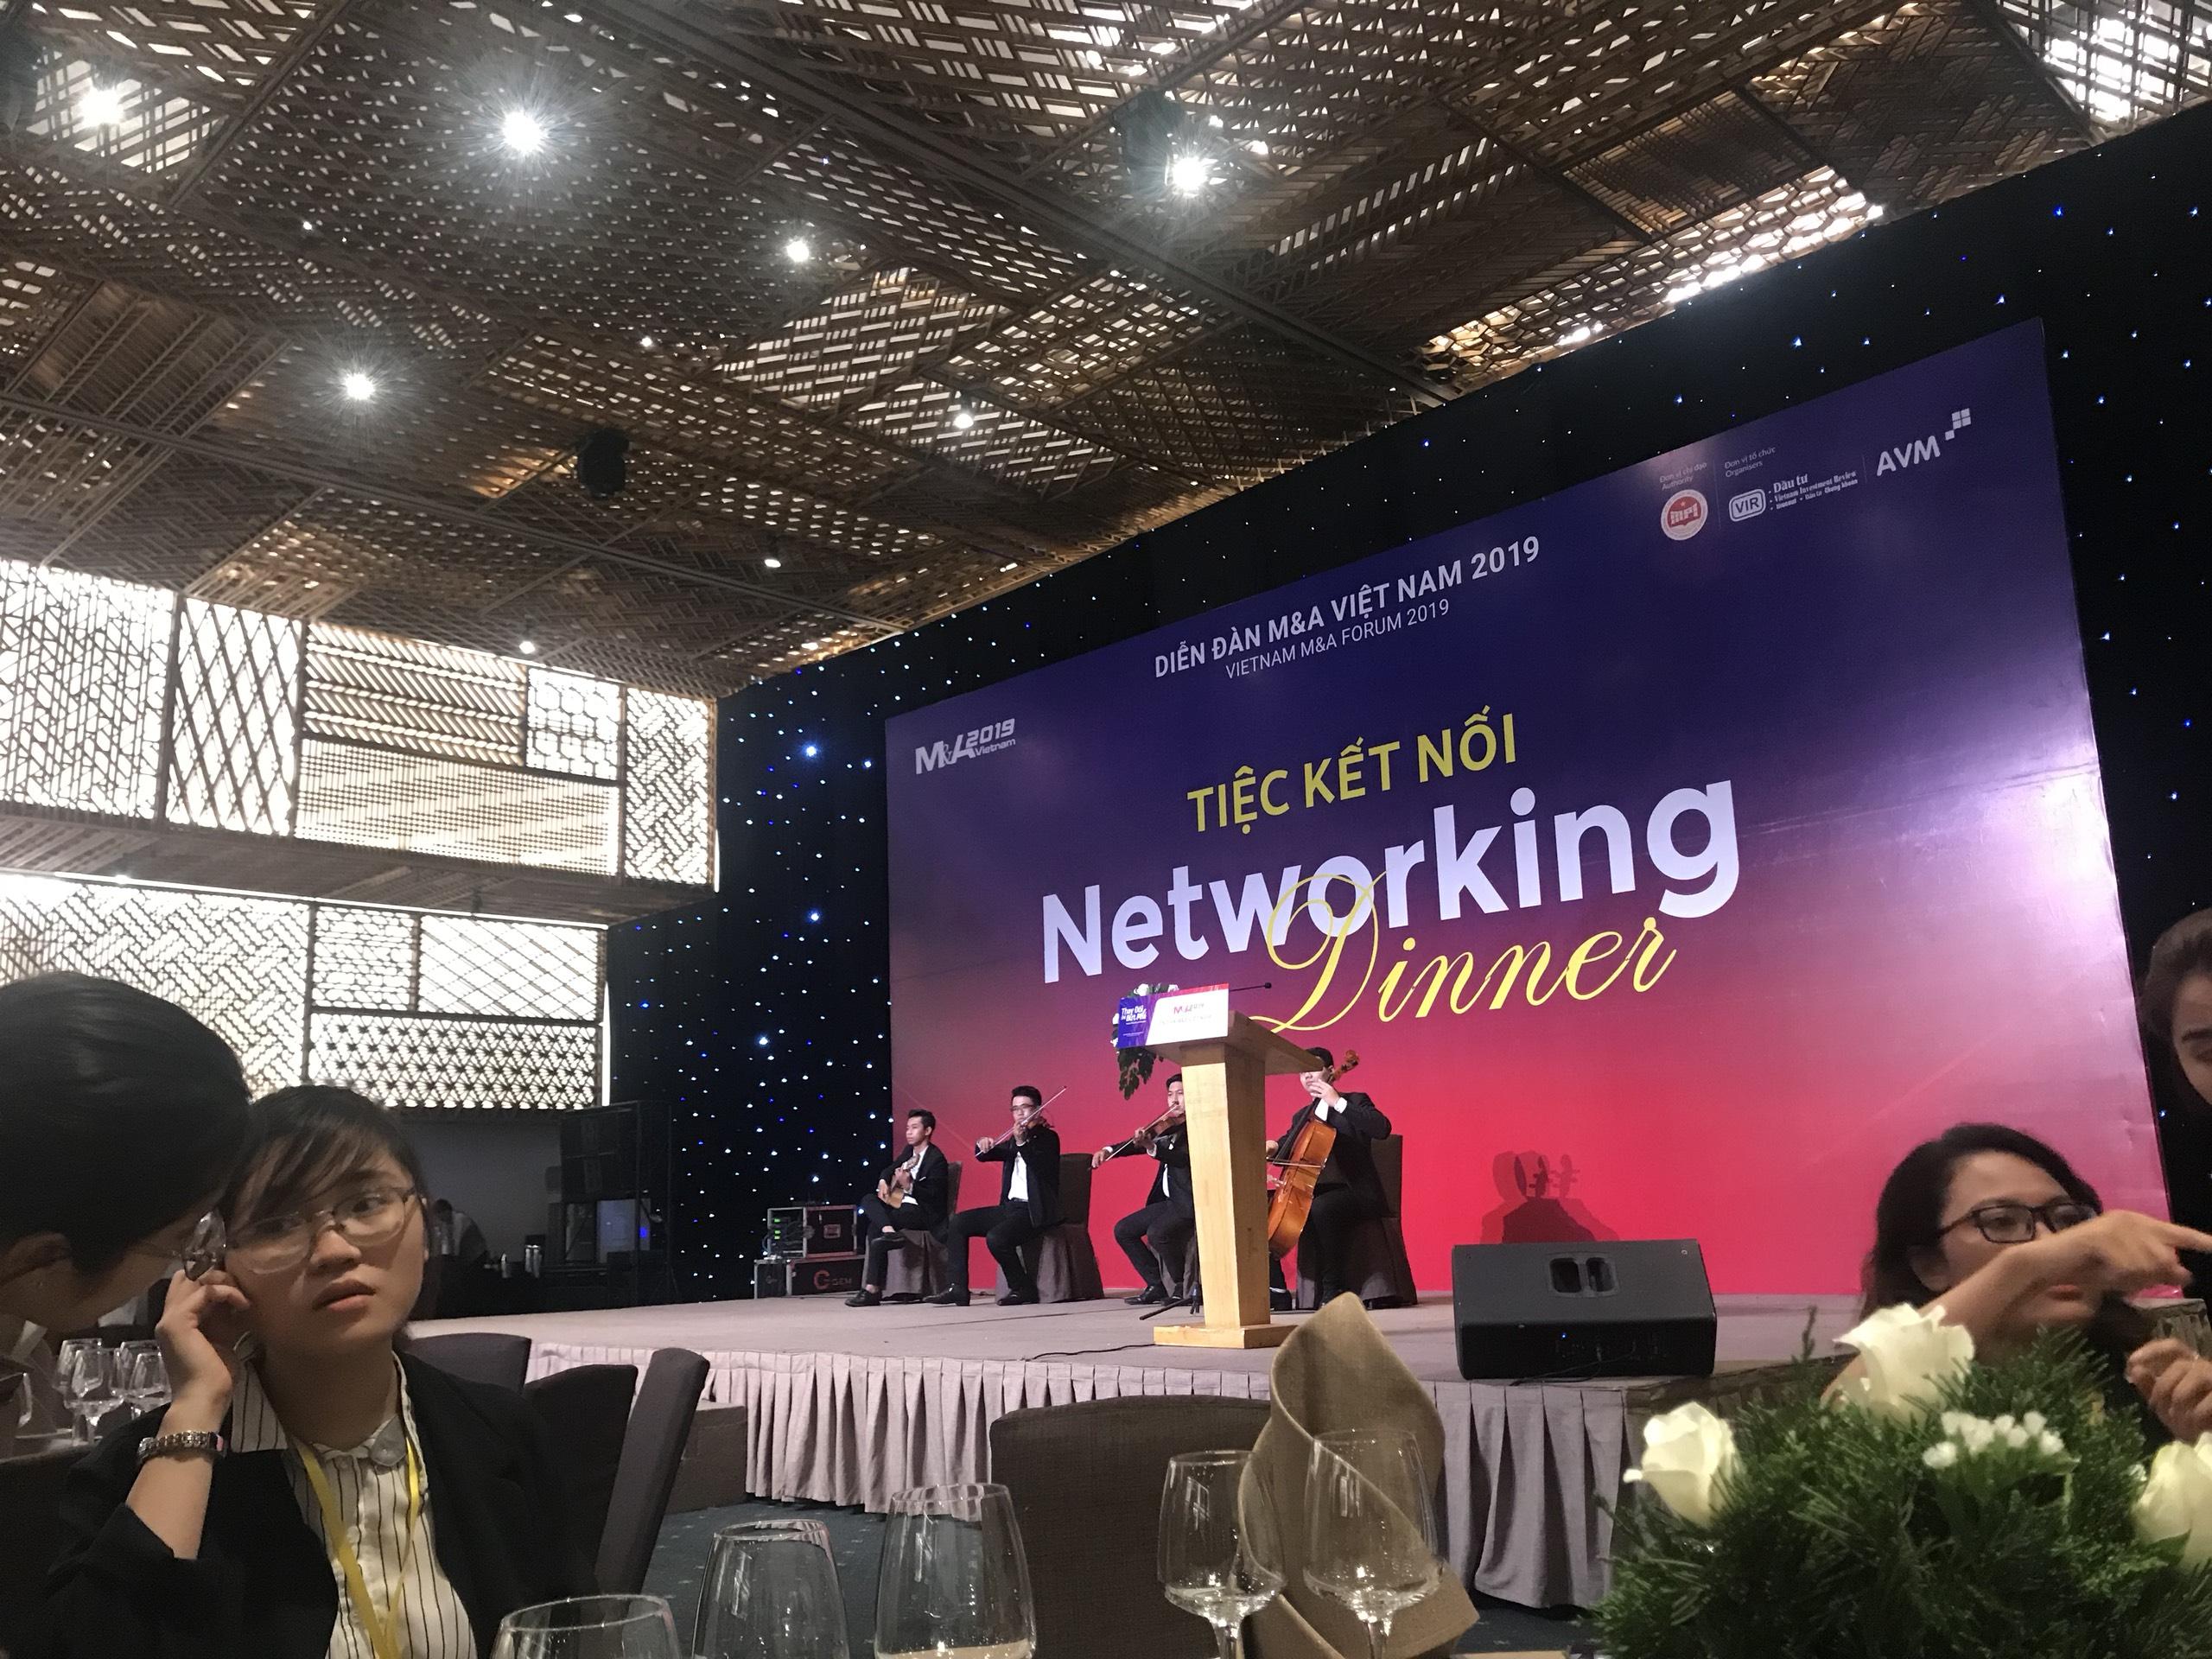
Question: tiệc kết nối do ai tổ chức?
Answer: do diễn đàn m & a việt nam 2019 tổ chức